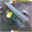
Label: airplane